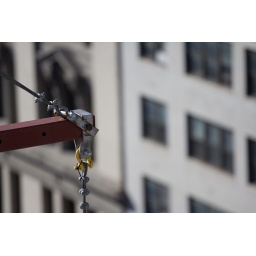
Construction on the building next door to my apartment in NYC. It seems they are always fixing something...